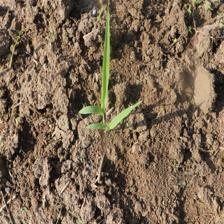
Label: Sorghum